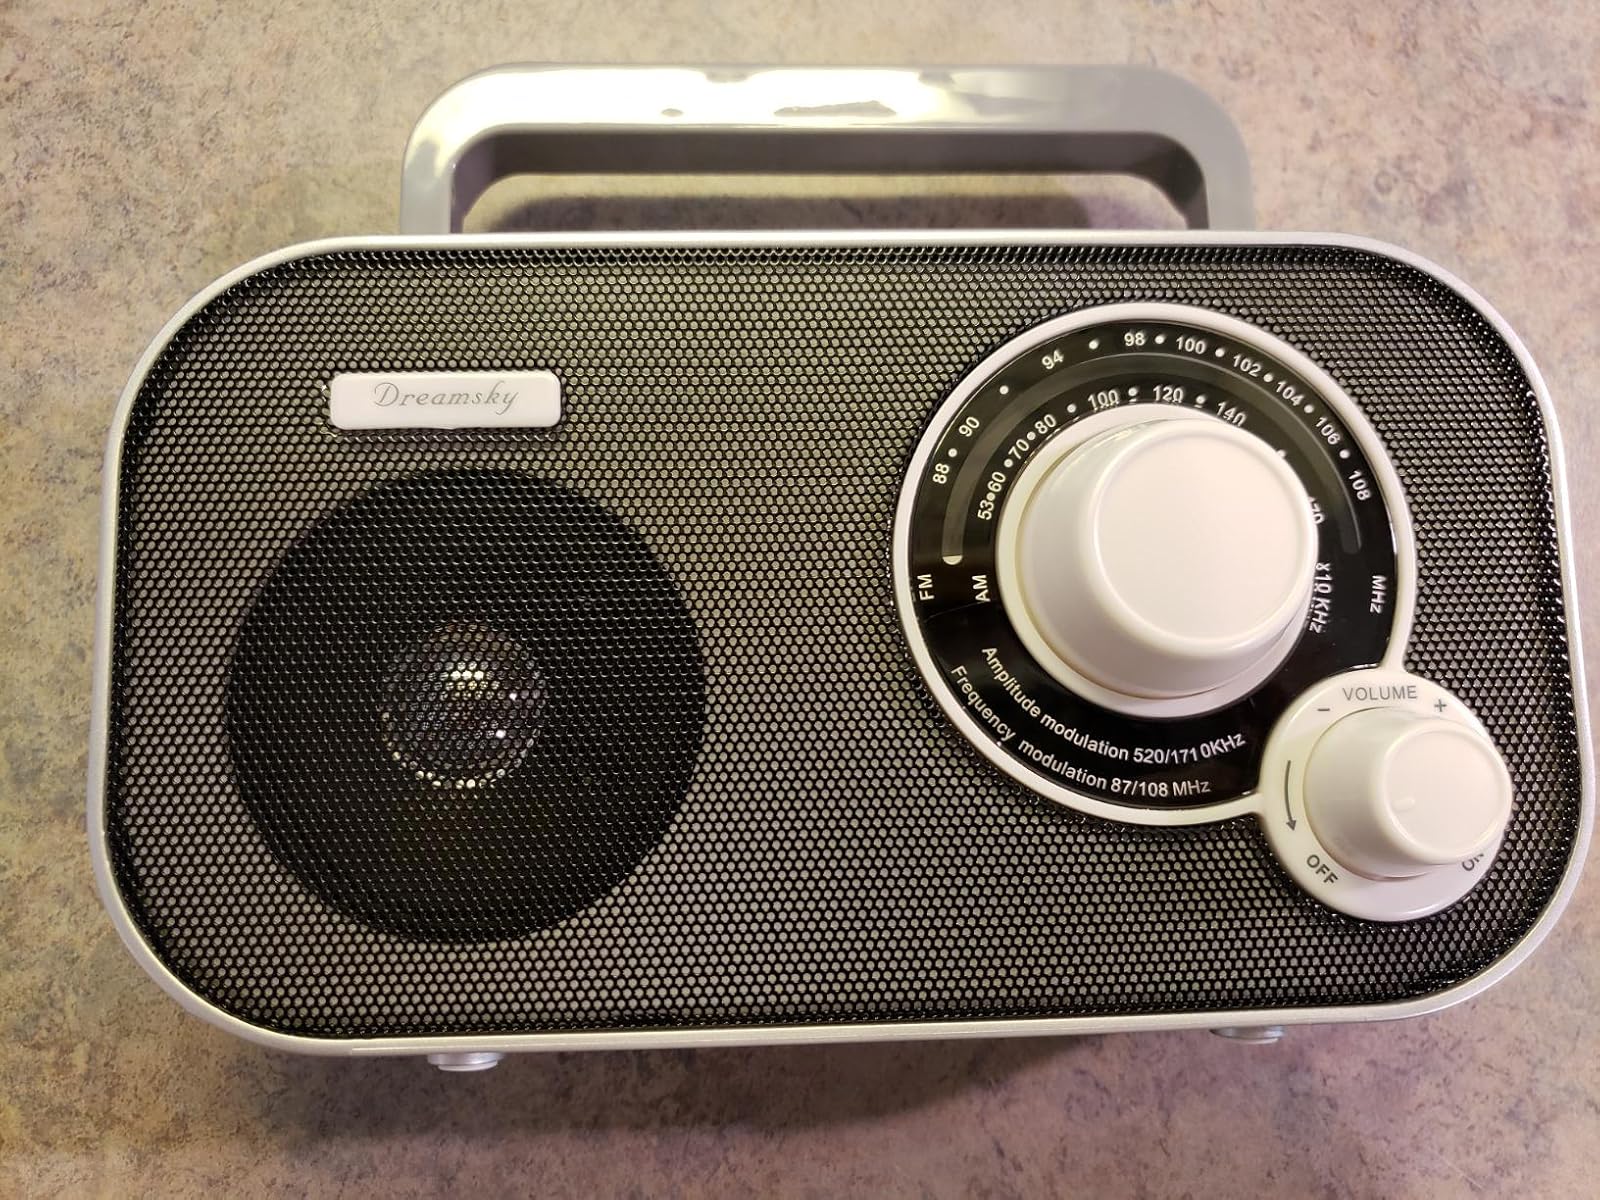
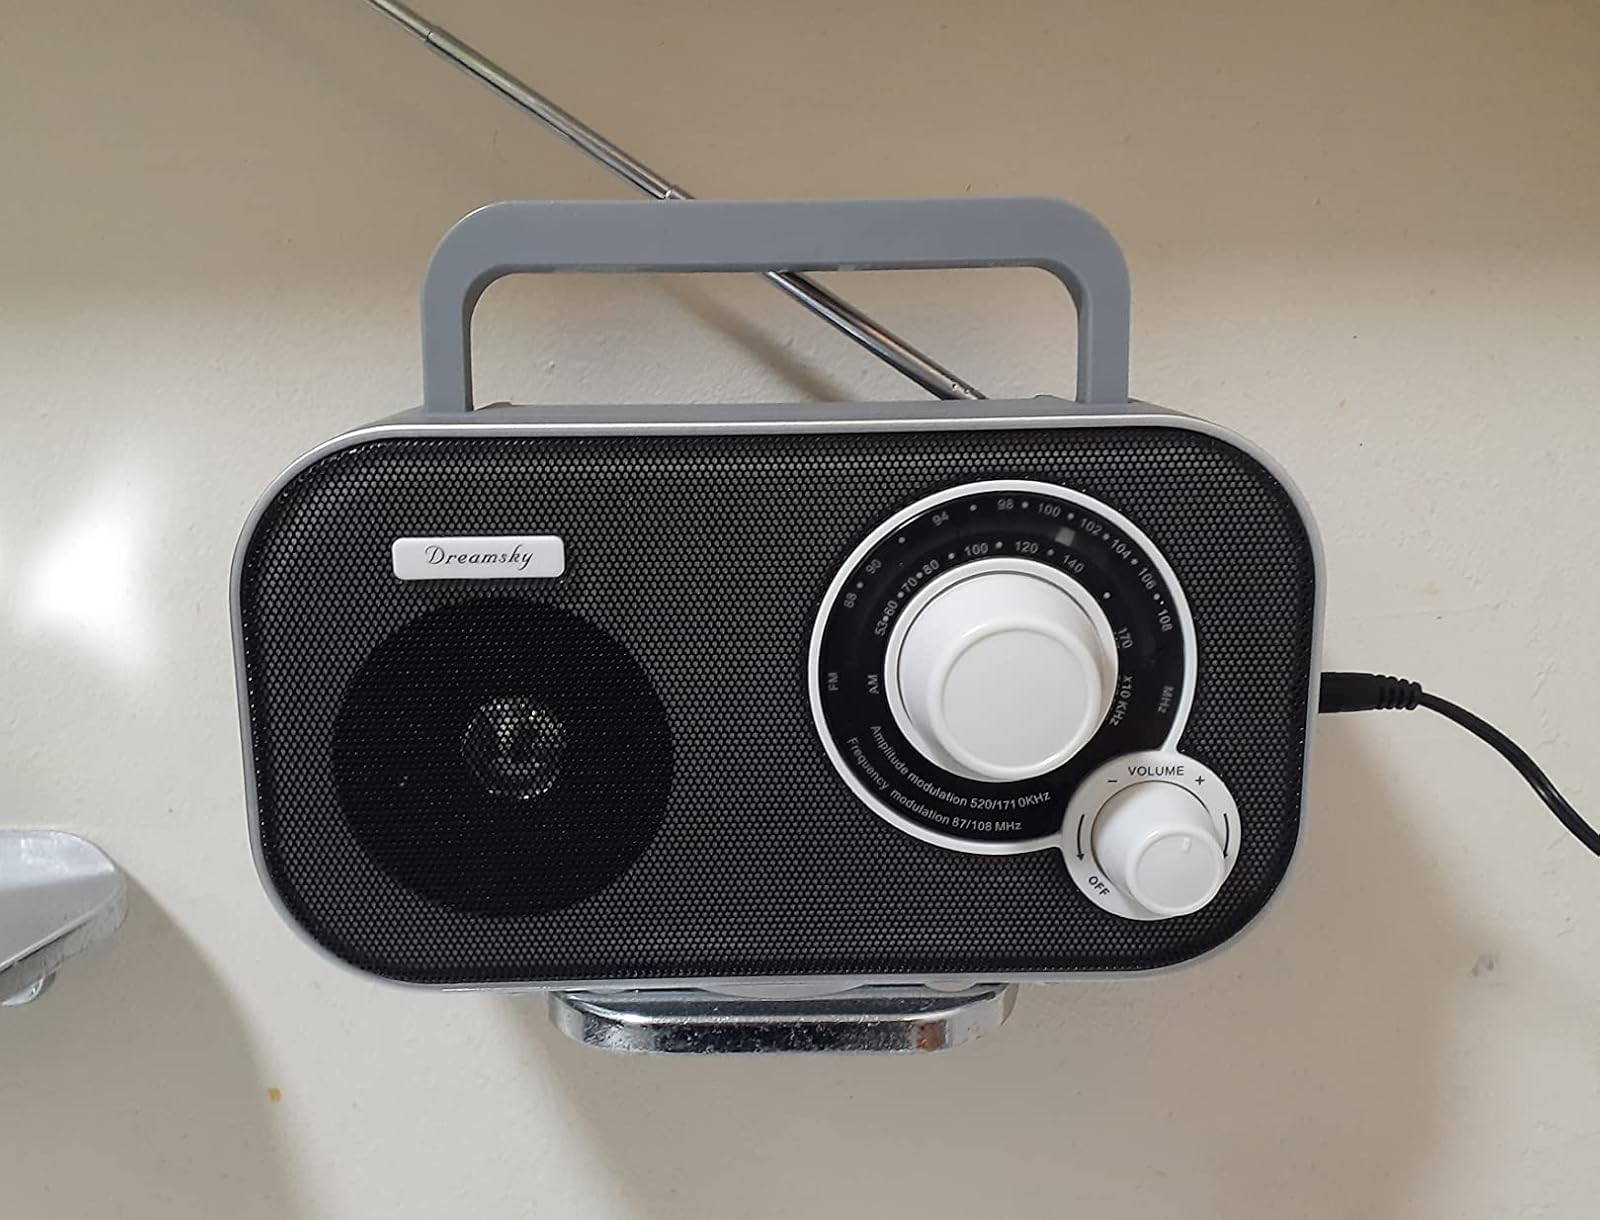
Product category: radio
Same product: yes